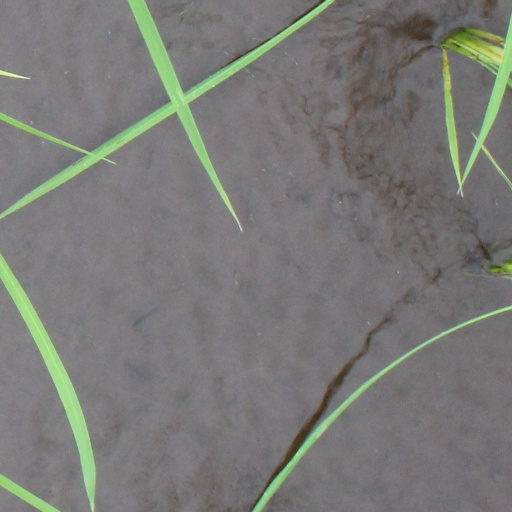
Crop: rice